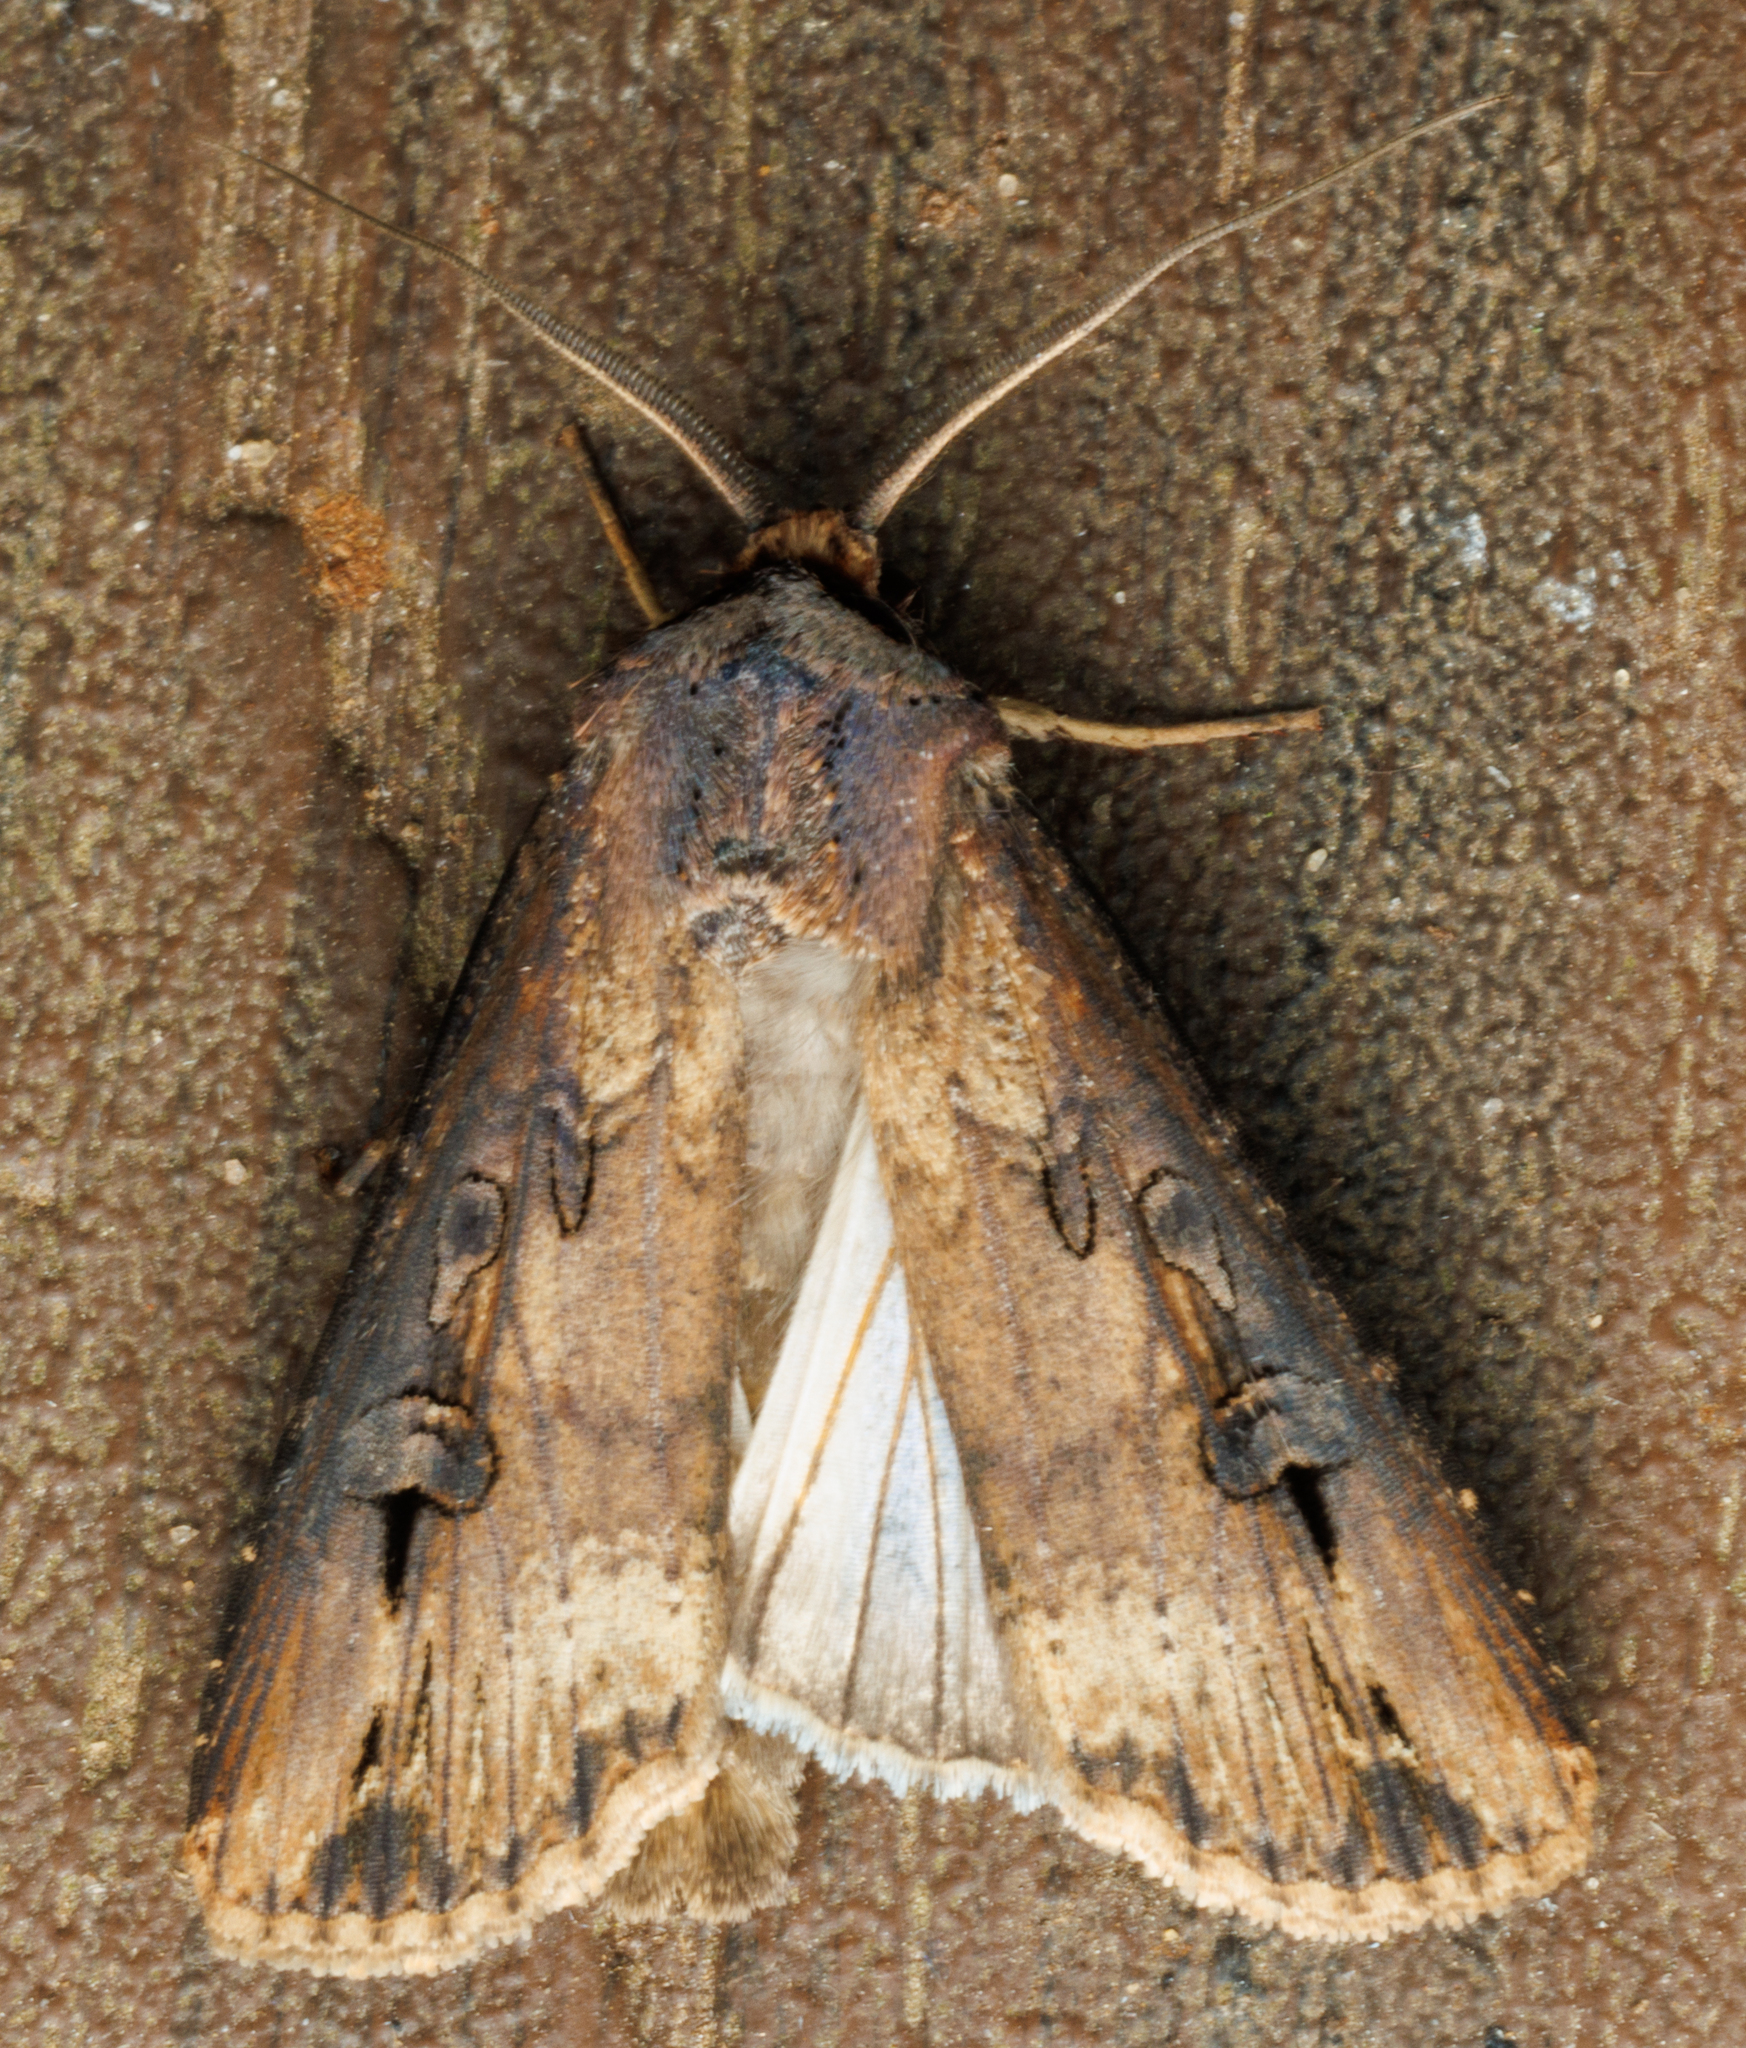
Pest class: cutworms